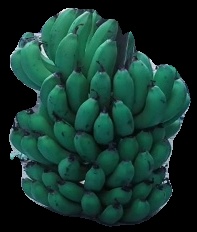
Variety: pachbale
Grade: grade2